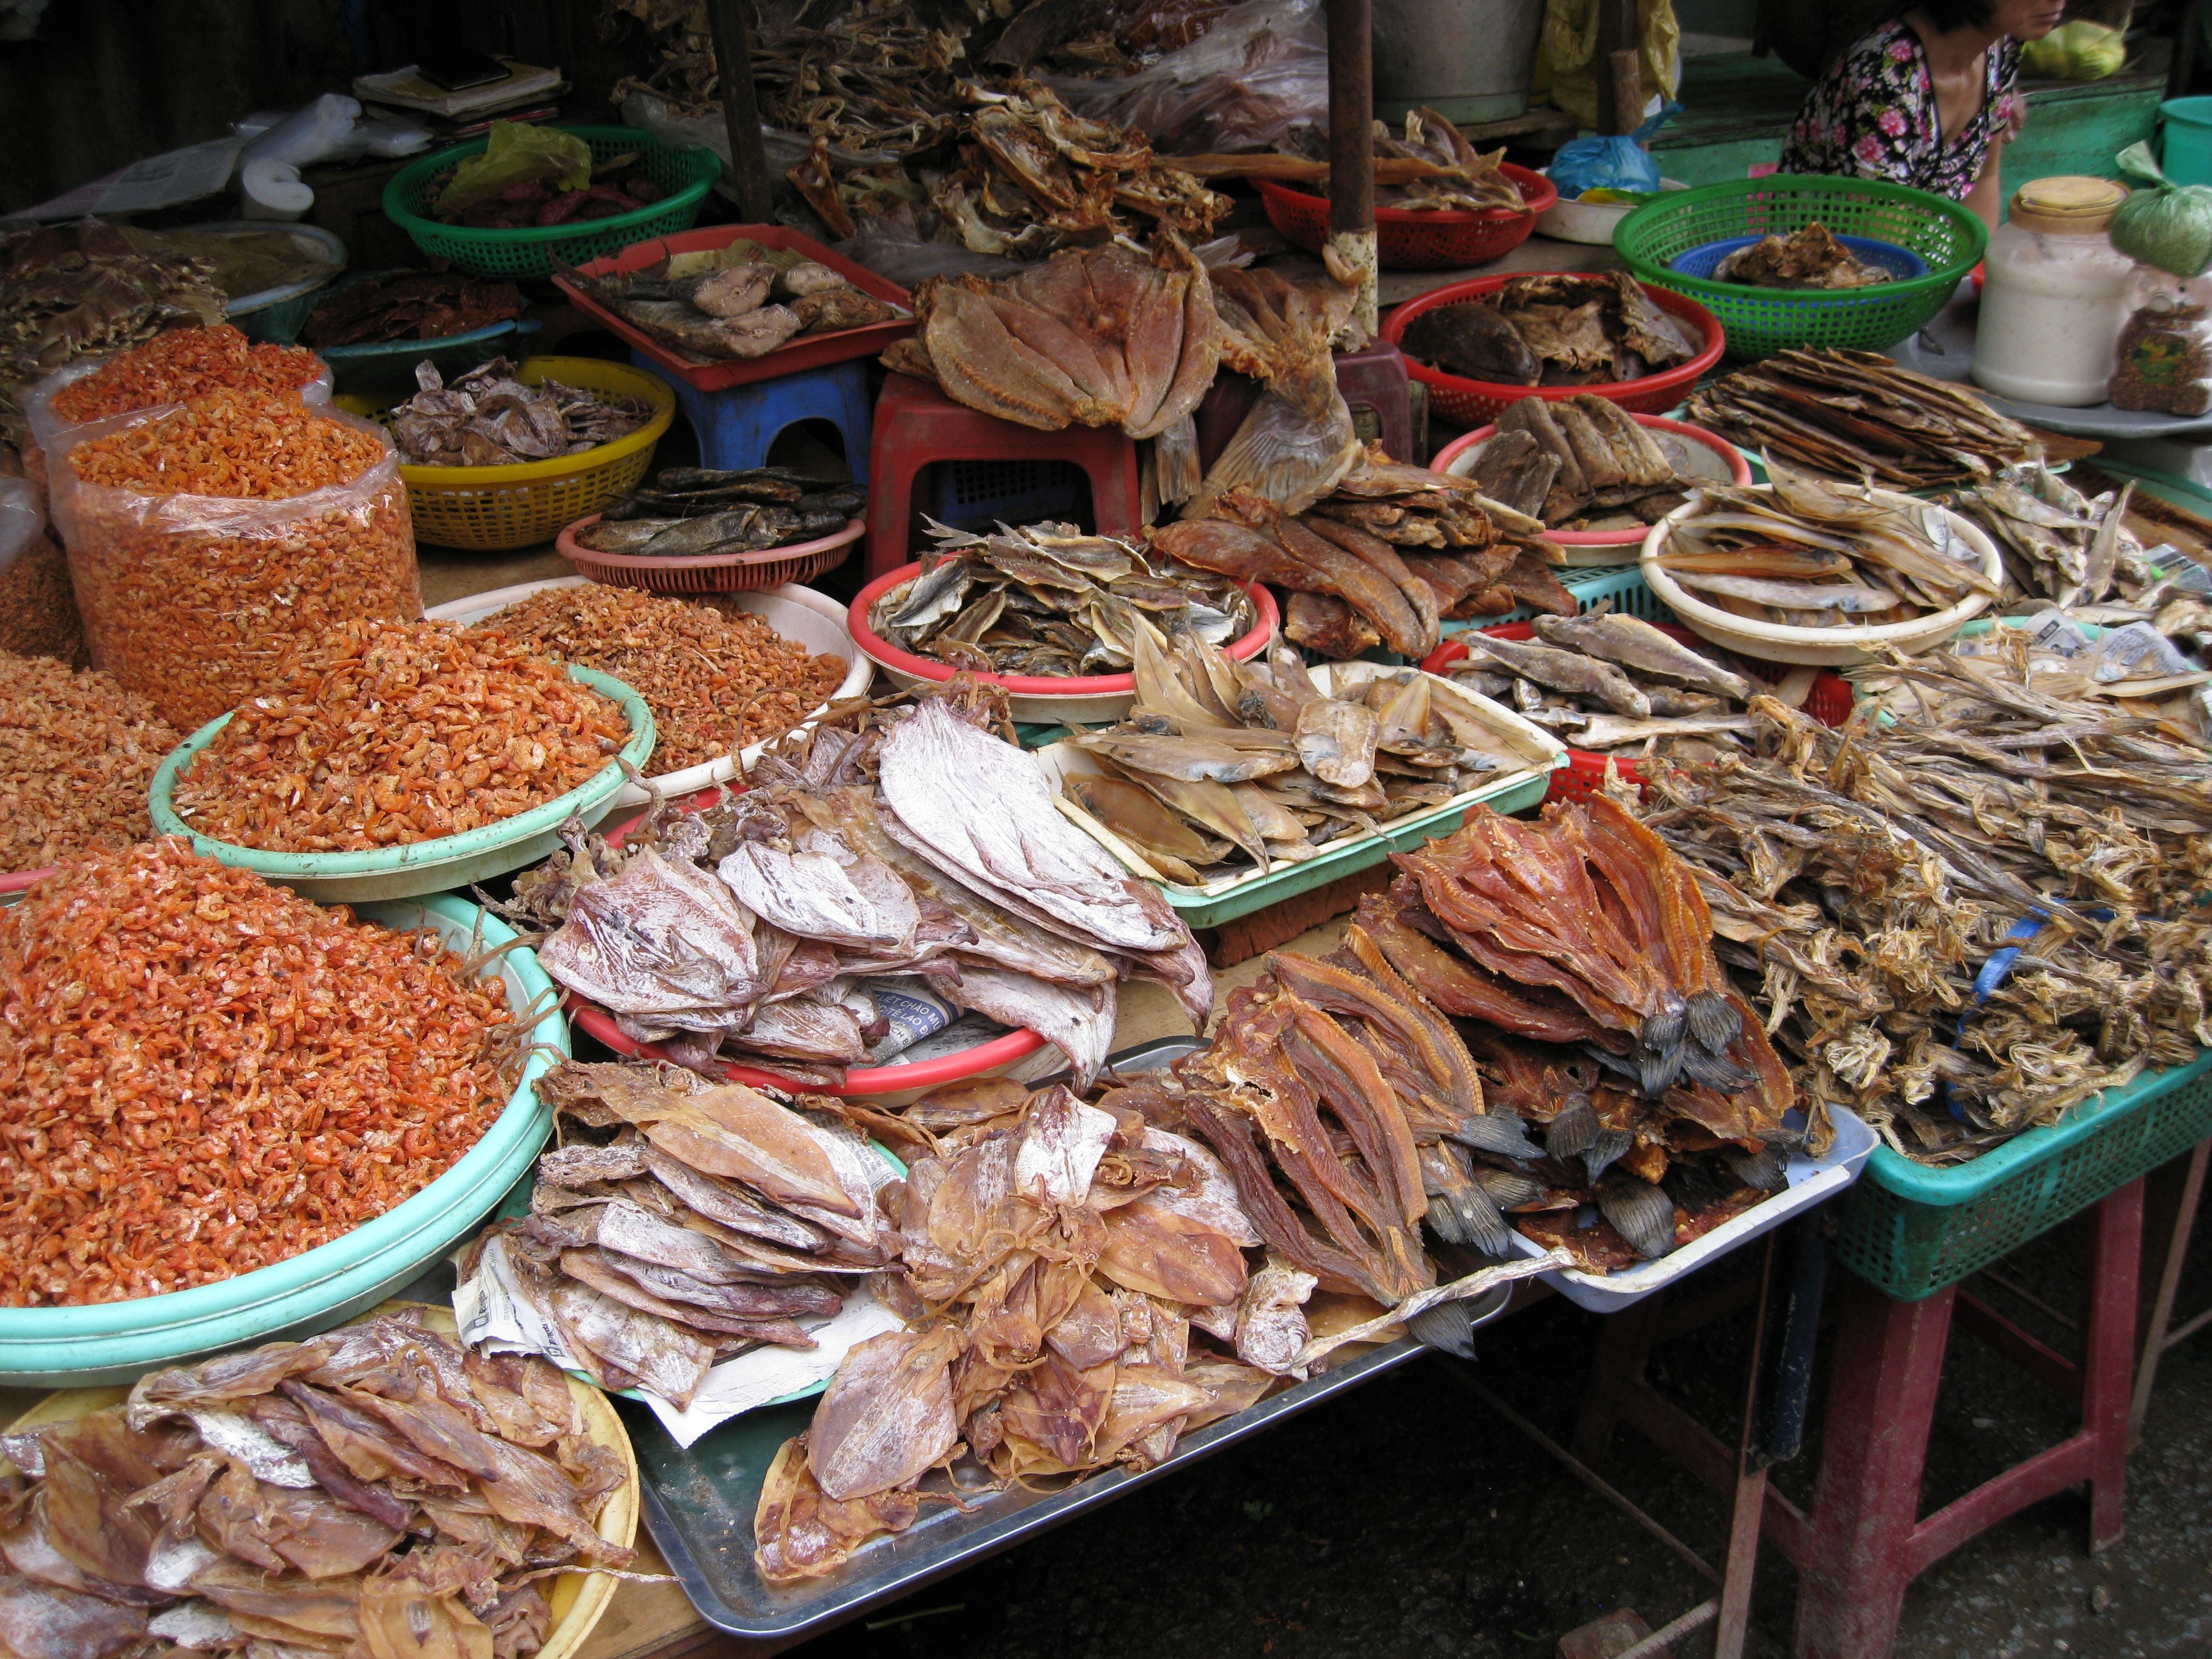
city, dish, meal, food, seafood, market, fish, cuisine, public space, viet nam, human settlement